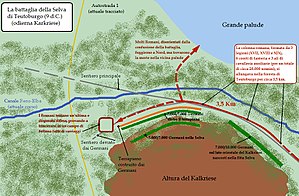
Varusslaget / Slaget / Overfaldet
Kort over stedet for Varus' nederlag i Teutoburgerskoven
Varusslaget var et afgørende slag mellem Romerriget og en alliance af germanske stammer. Slaget stod om efteråret 9 e.Kr. måske i Teutoburgerskoven. Nyere forskning har vist, at slagmarken sandsynligvis lå ved Kalkriese ved Bramsch nord for Osnabrück.